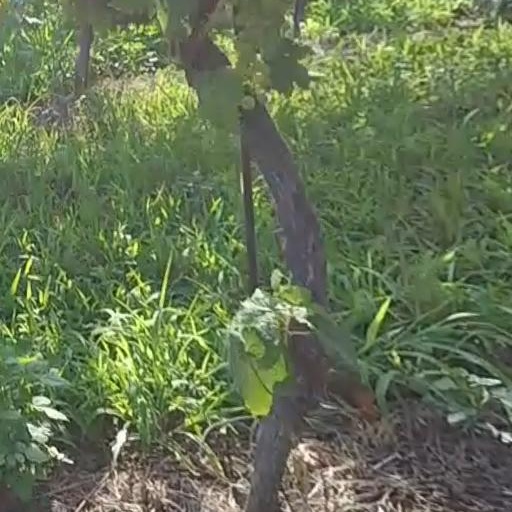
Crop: grape